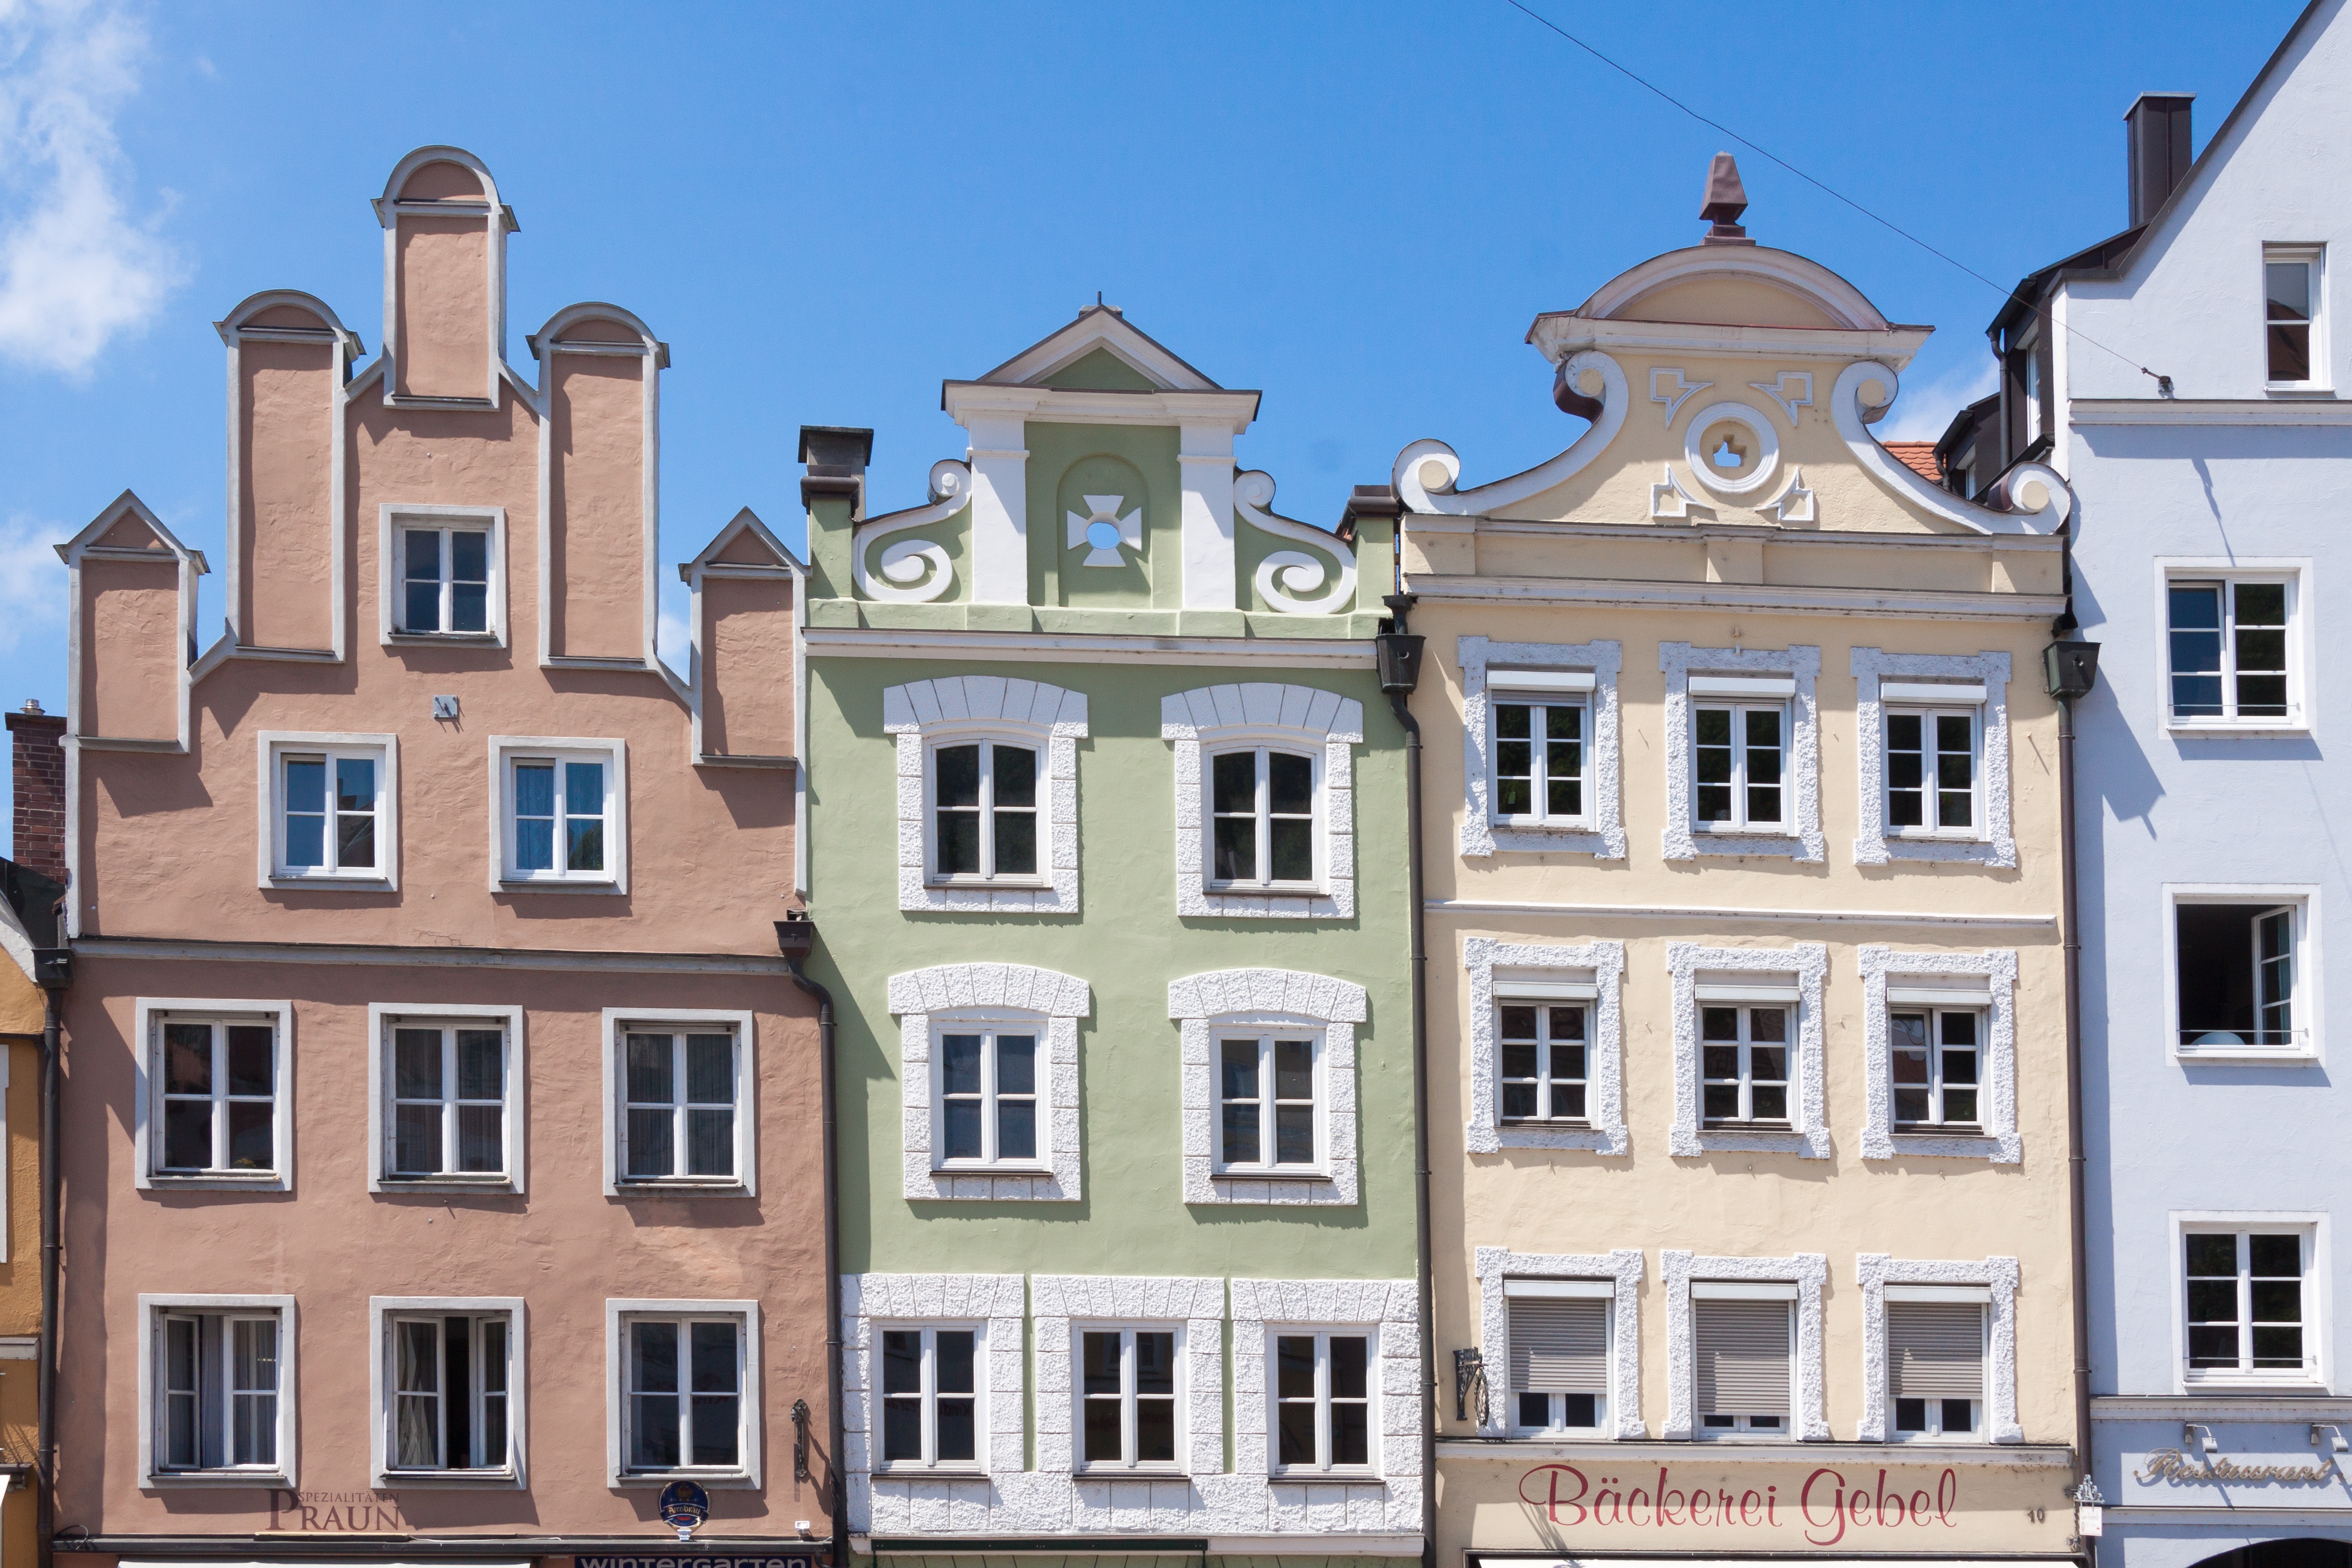
architecture, sky, sun, mansion, house, window, town, building, chateau, palace, home, downtown, summer, romantic, landmark, facade, property, blue, tourism, old town, germany, bavaria, renaissance, estate, historically, neighbourhood, facades, gable, landshut, residential area, city breaks